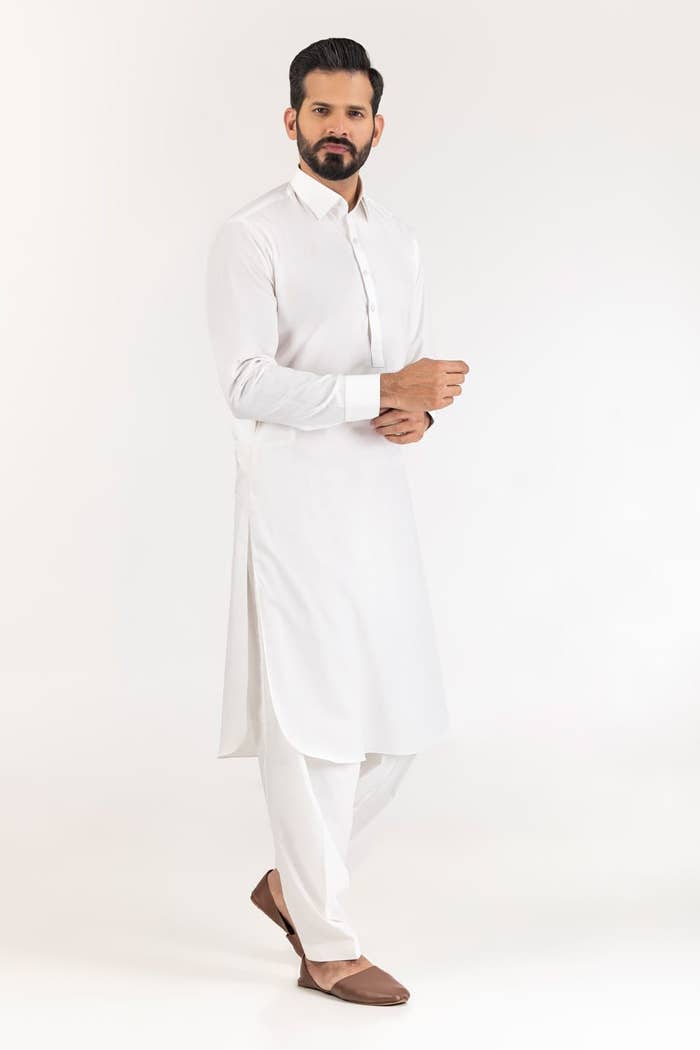
white kurta pants